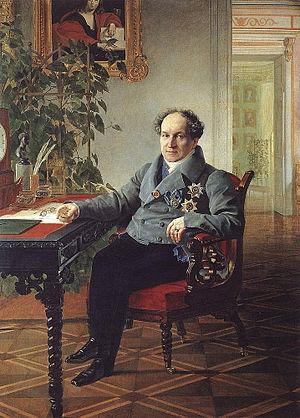
Prince Alexandre Nikolaïevitch Golitsyne, né le 19 décembre 1773, décédé le 4 décembre 1844 était un homme politique russe. Il fut procureur du Saint-Synode en 1818, ministre de l'Instruction publique et du Culte du 10 août 1816 au 15 mai 1824, président du Conseil d'État de 1838 à 1841, chancelier des ordres russes.